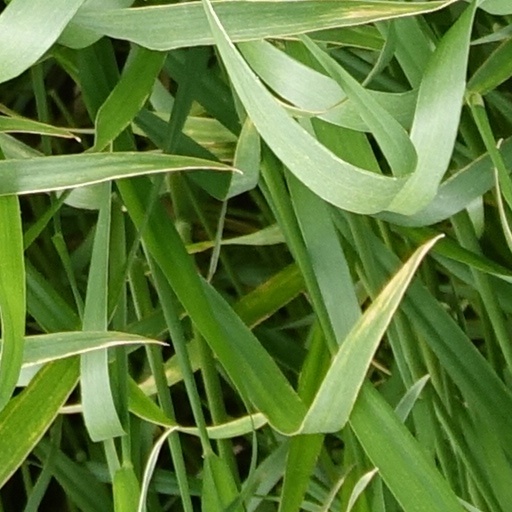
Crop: wheat